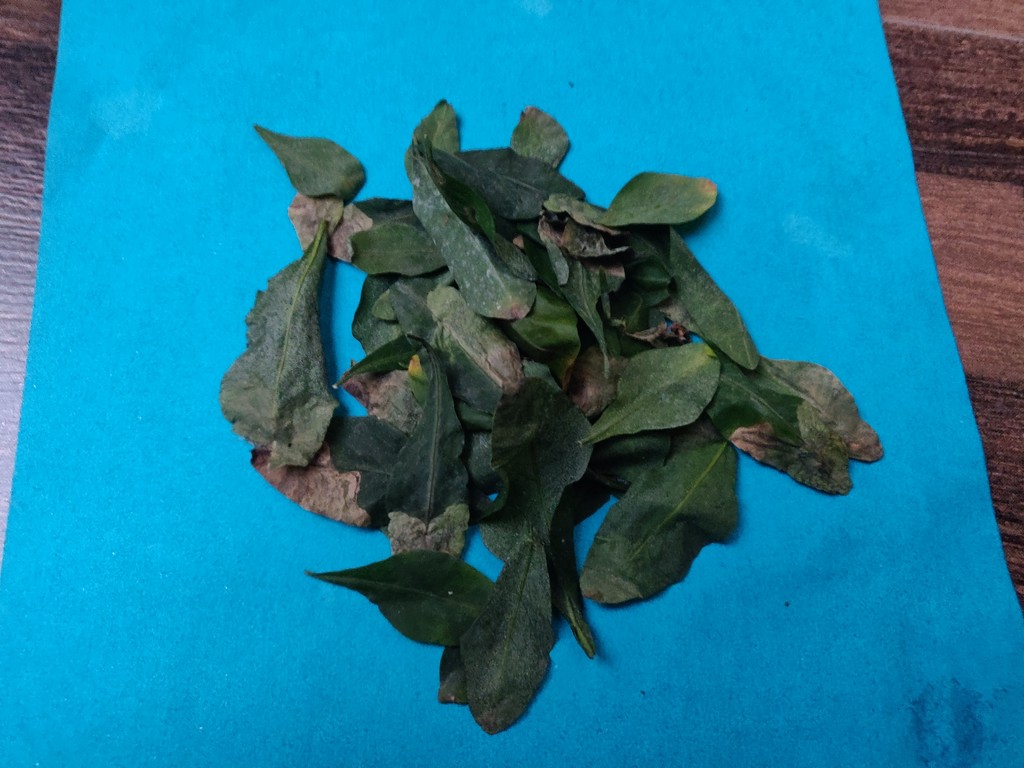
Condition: Unhealthy
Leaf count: multiple
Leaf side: unknown